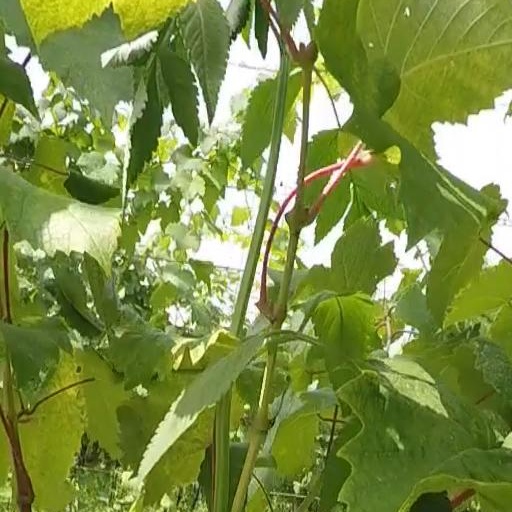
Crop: grape